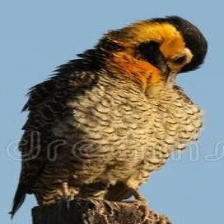
Species: CAMPO FLICKER
Scientific name: COLAPTES CAMPESTRIS